Lady Ice

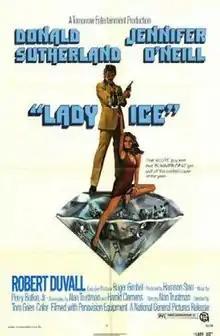
Theatrical release poster by Ron Lesser

Lady Ice is a 1973 American crime film directed by Tom Gries, and starring Donald Sutherland, Jennifer O'Neill and Robert Duvall. The story concerns an insurance investigator who becomes involved with a wealthy young woman he suspects of fencing stolen jewelry.